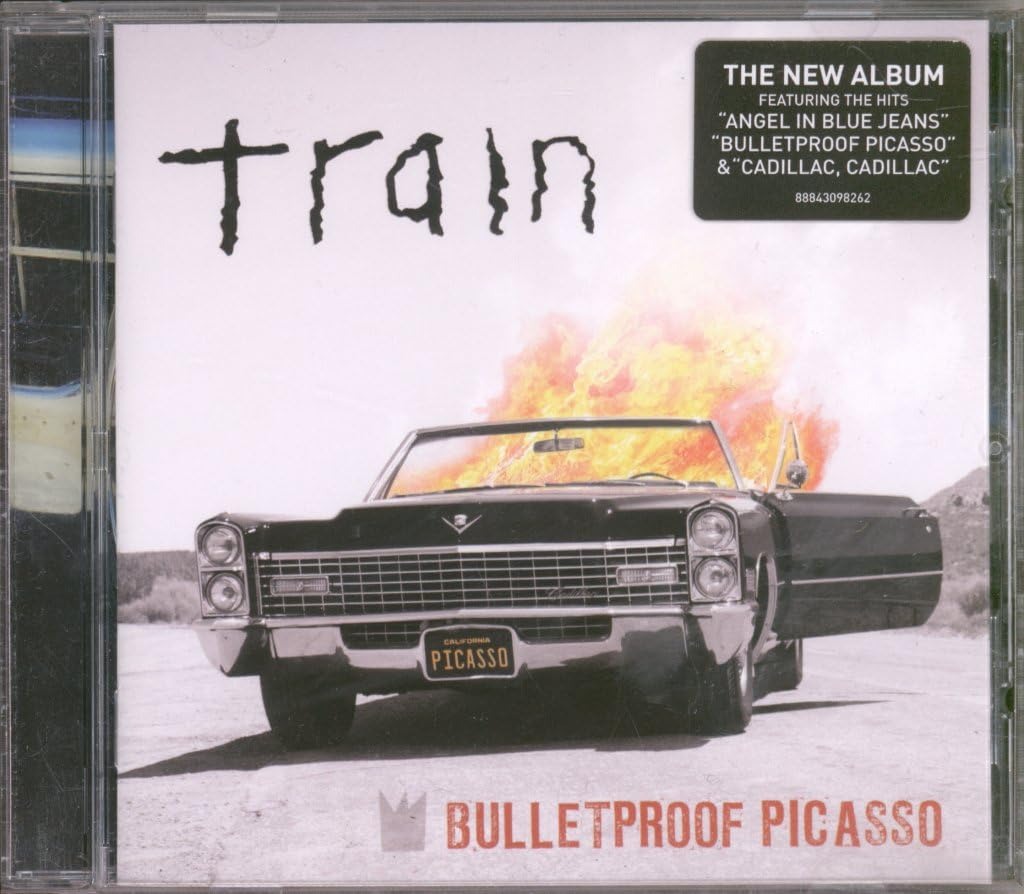
Item Name: Bulletproof Picasso
Bullet Point: TRAIN BULLETPROOF PICASSO
Value: 1.0
Unit: Count

Price: 7.325